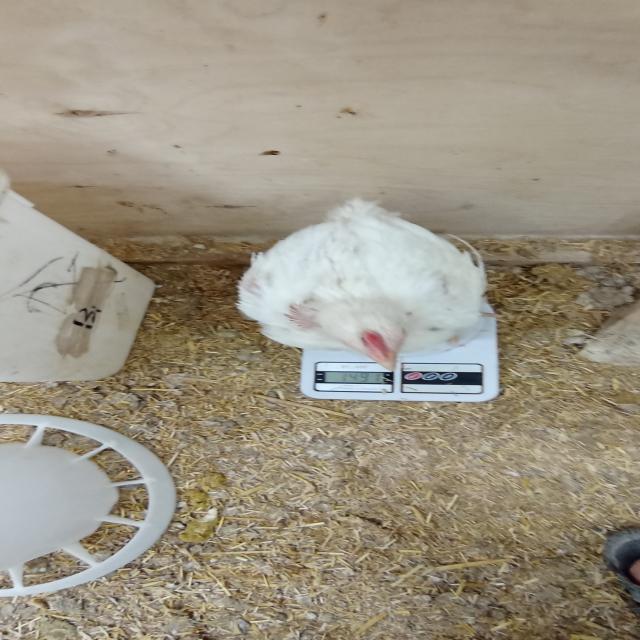
Weight: 1493 g